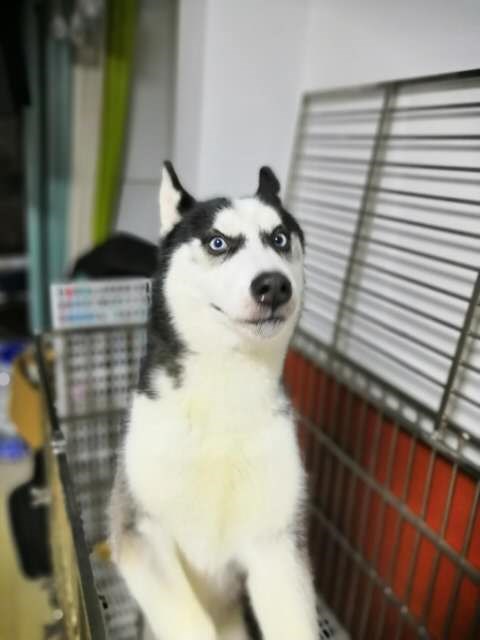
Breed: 1160-n000003-Siberian_husky